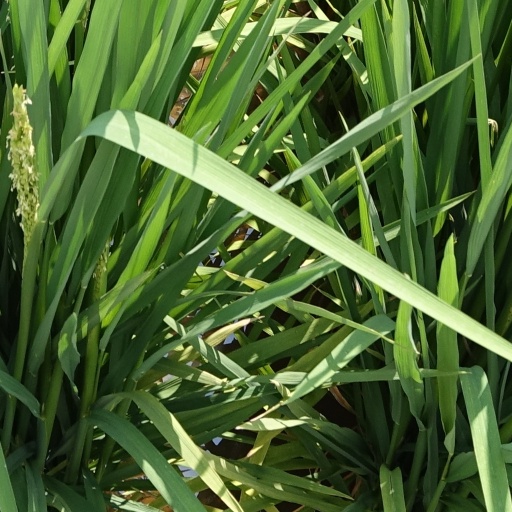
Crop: rice